Rehabilitation of the Pasig River

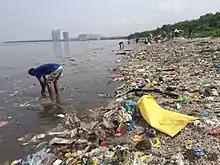
Residents of Freedom Island help Greenpeace and other NGO's in the coastal clean-up in 2017.

Rehabilitation efforts began in 1999 with the help of the Danish International Development Agency (DANIDA). The Asian Development Bank gave the government of the Philippines a loan of $200 million to implement a 15-year slum upgrade program for Metro Manila which includes the rehabilitation of the Pasig River. This loan is under the conditions that the relocation and livelihoods of the illegal squatters have equal importance as the environmental aspect of the rehabilitation.